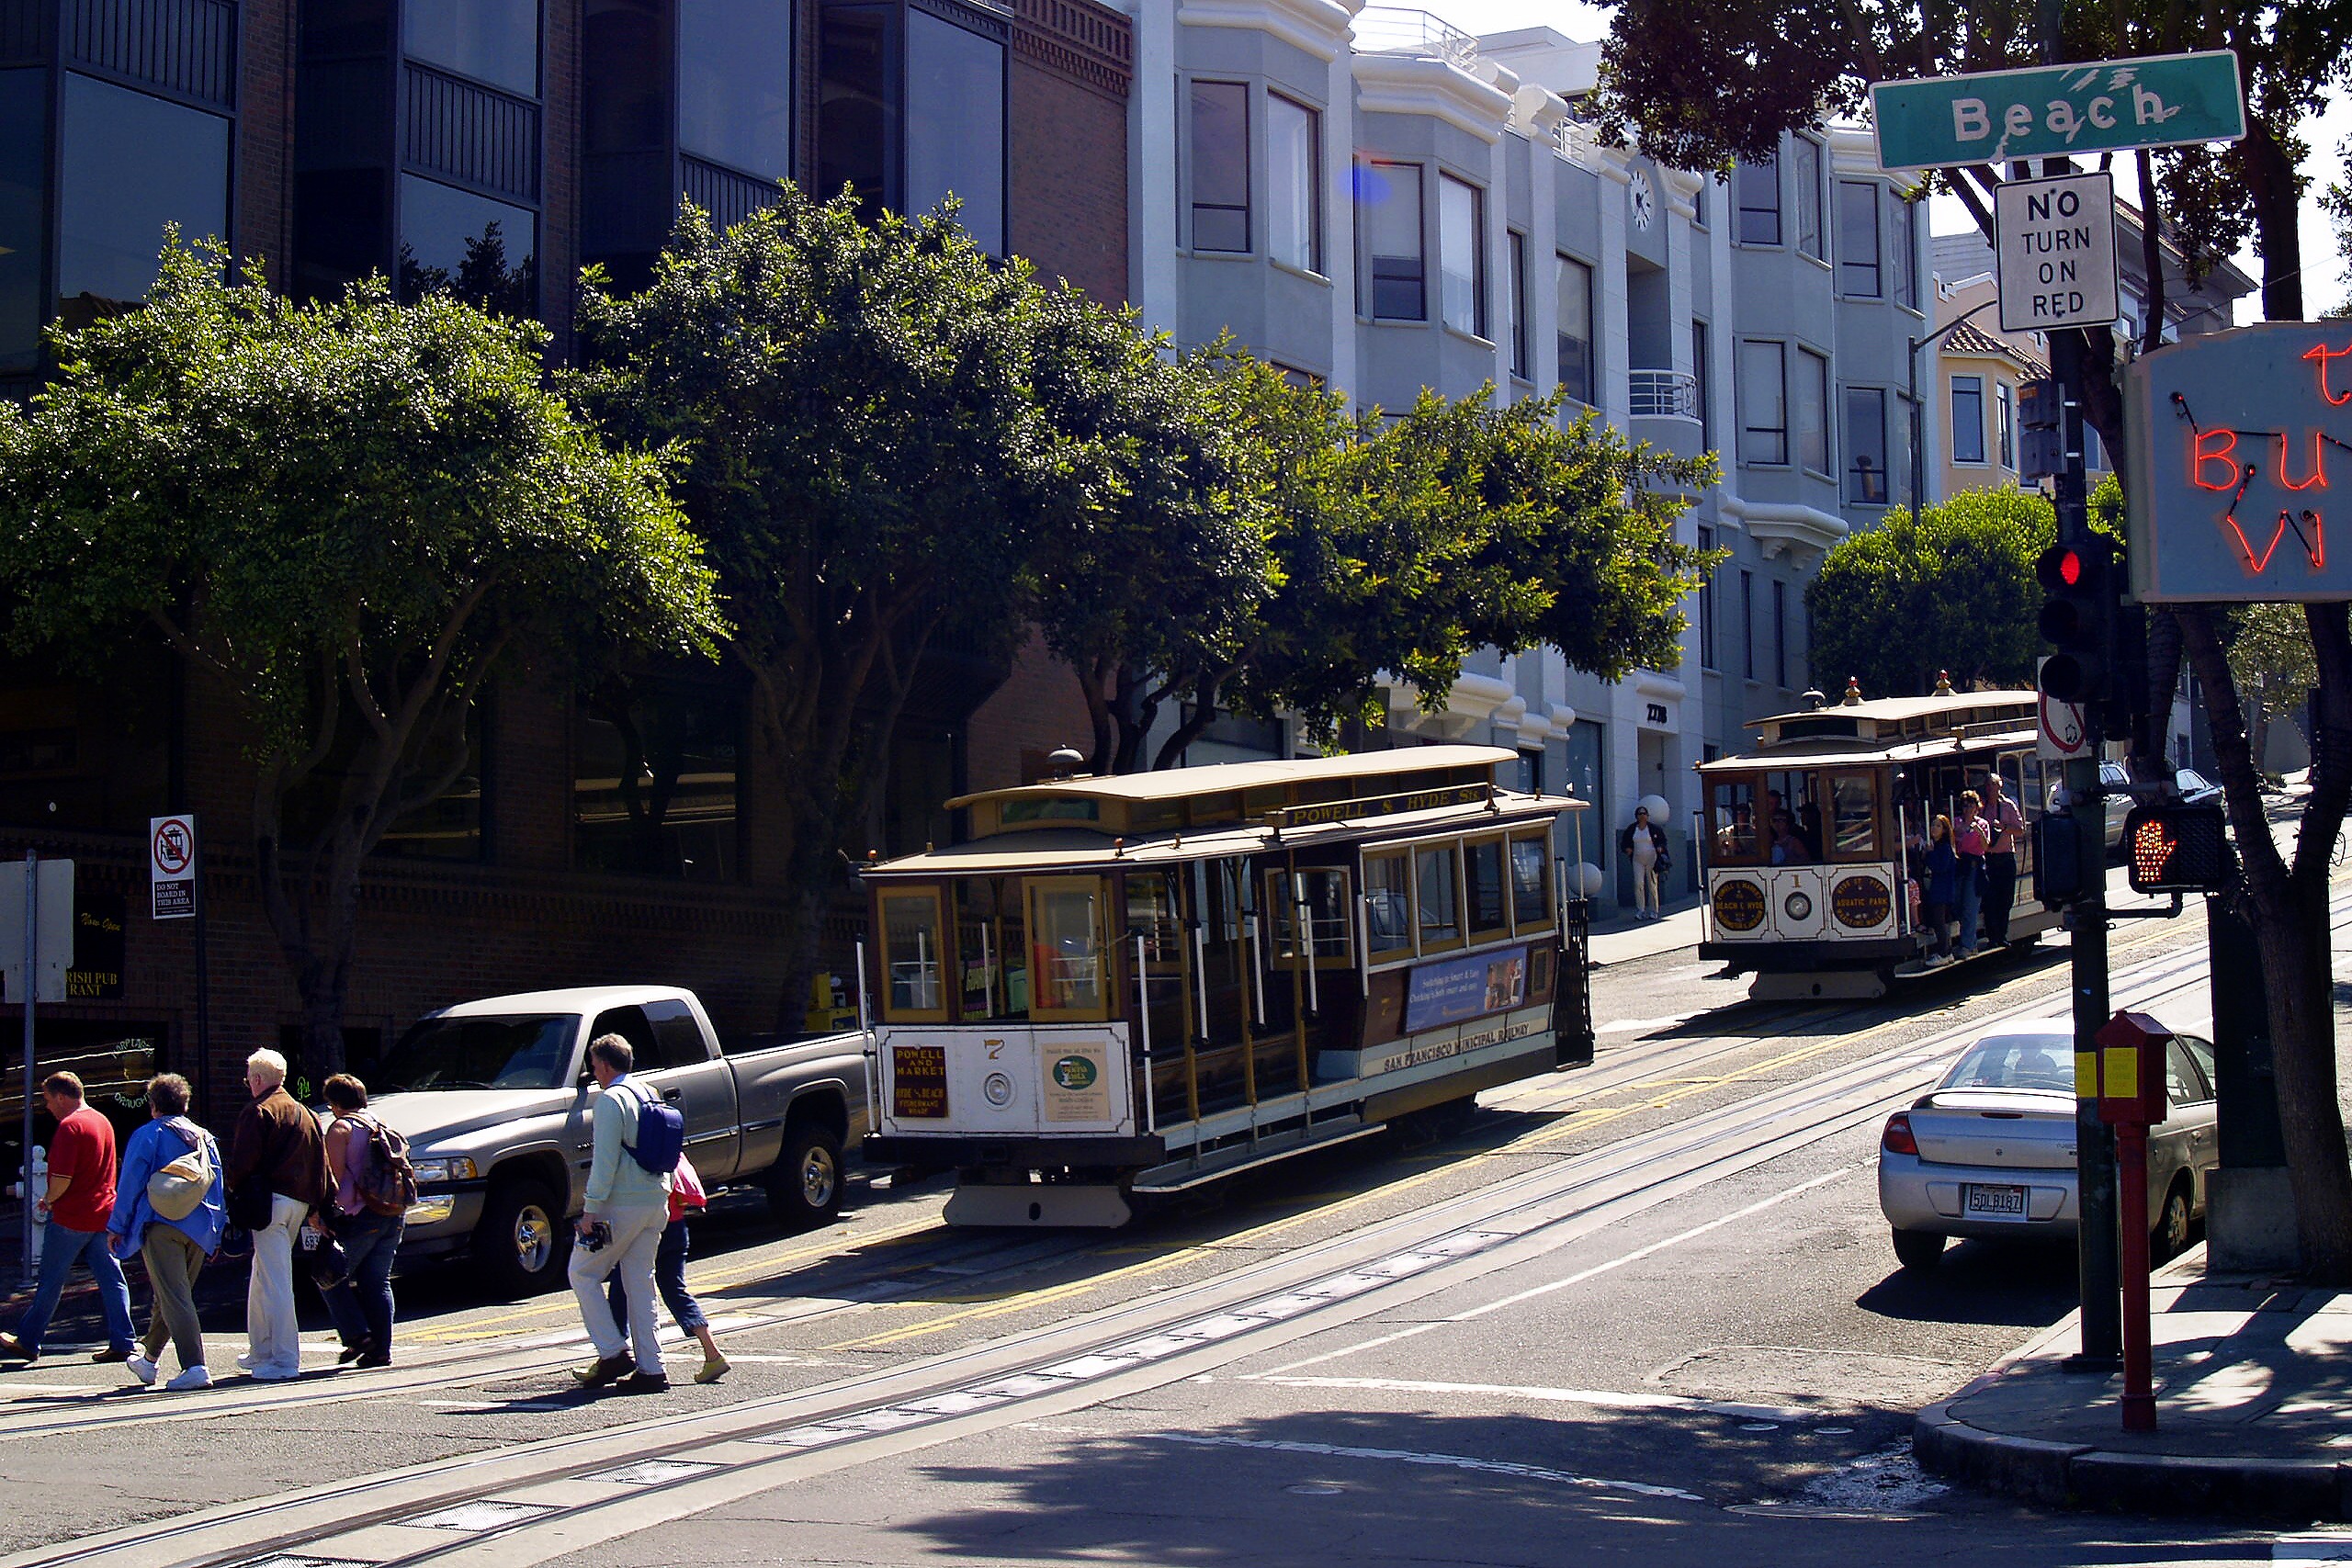
pedestrian, road, traffic, street, car, city, urban, downtown, cable, san francisco, tram, transportation, transport, vehicle, usa, clean, lane, cable car, california, public transport, ecology, pull, neighbourhood, land vehicle, urban area, residential area, metropolitan area